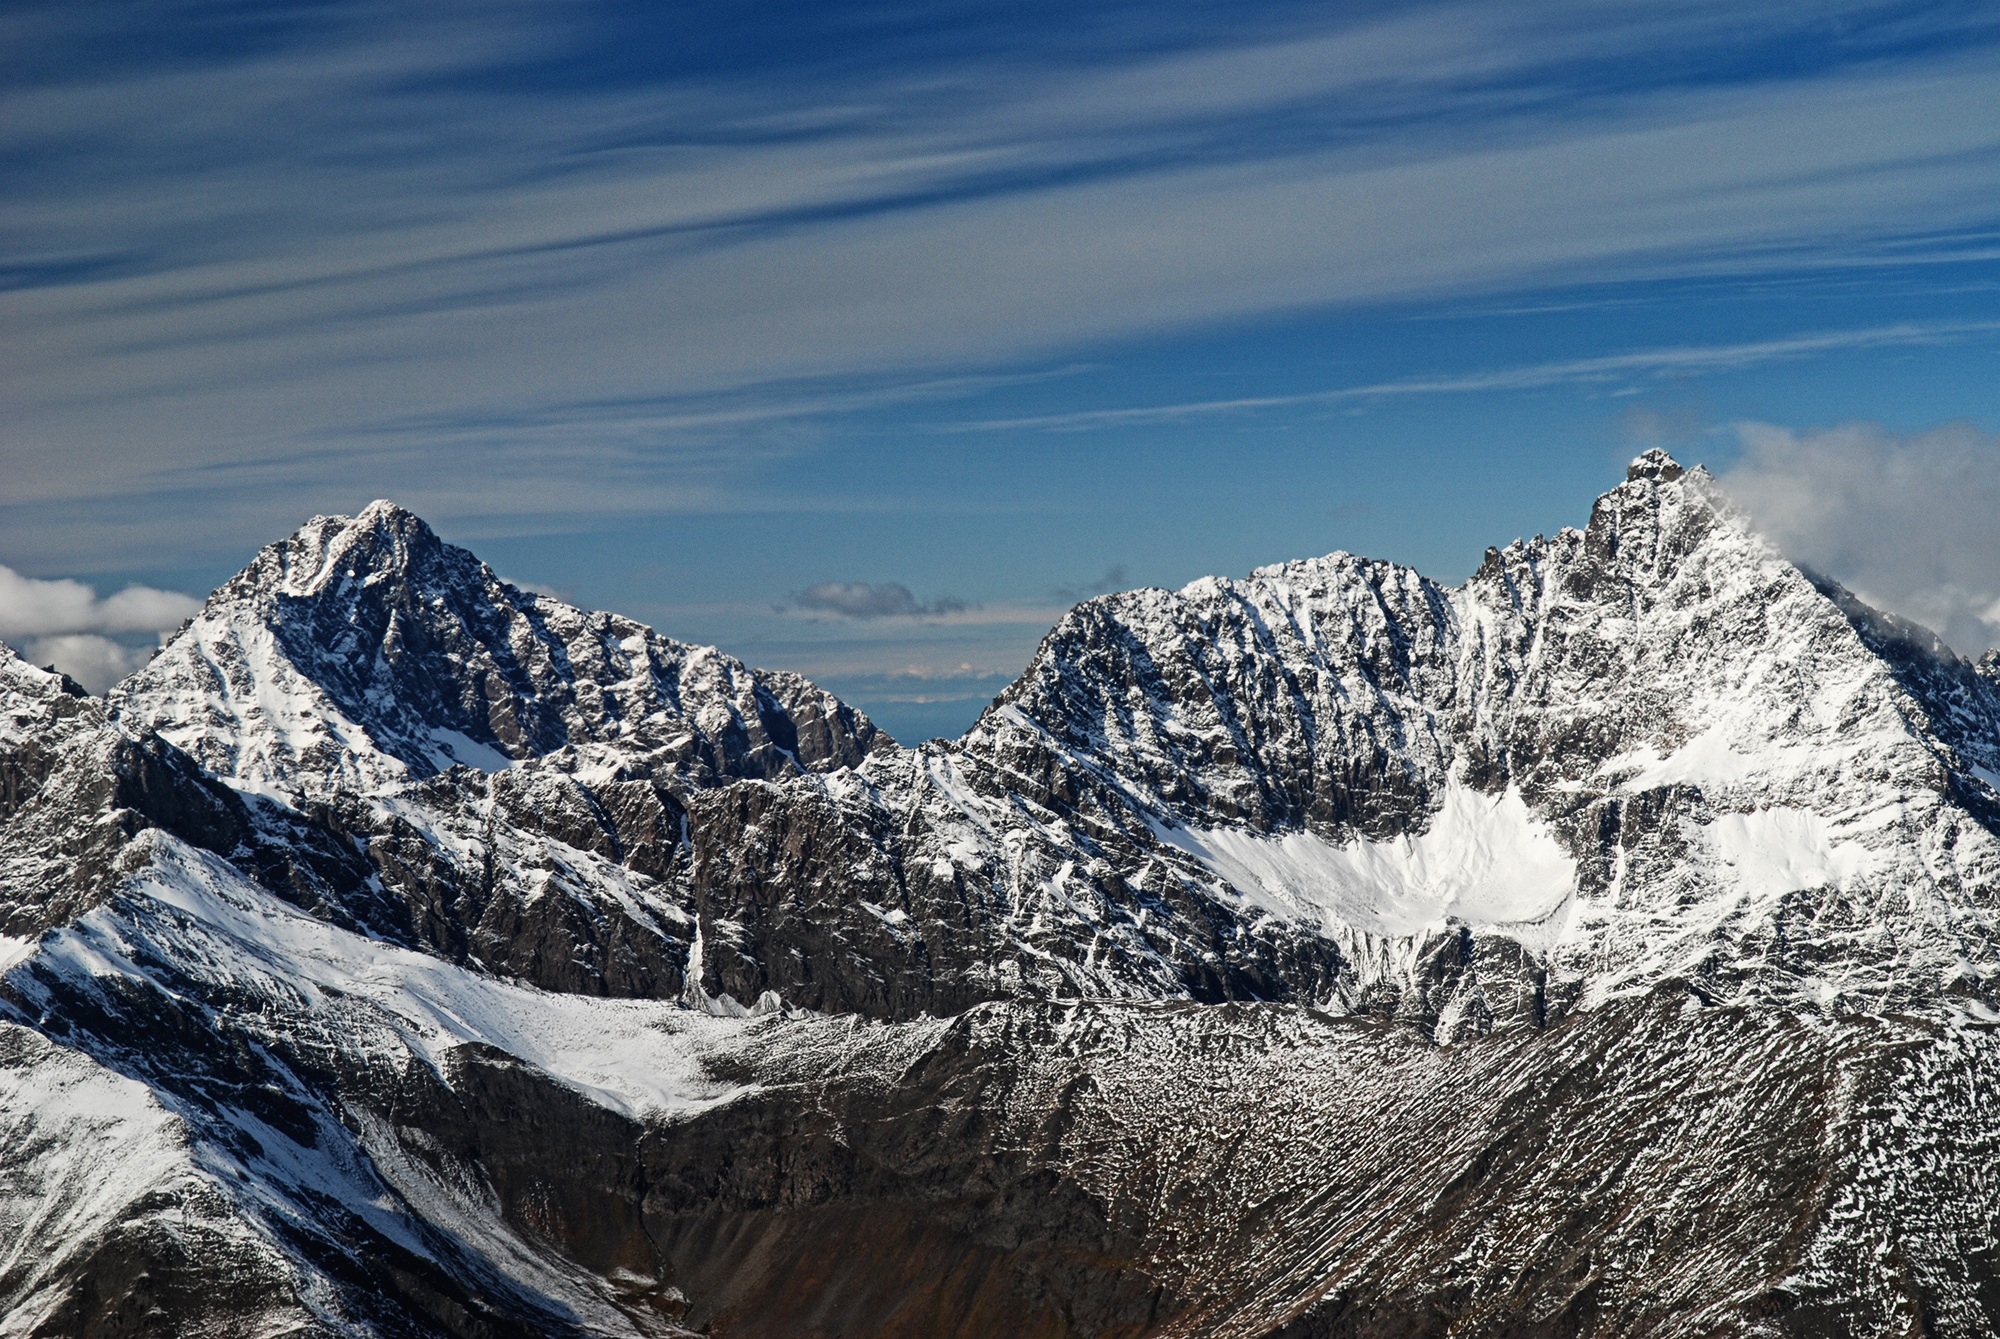
landscape, nature, wilderness, mountain, snow, winter, mountain range, travel, ice, scenic, glacier, natural, scenery, weather, america, tourism, season, ridge, summit, mountaineering, national, alps, plateau, fell, cirque, alaska, landform, mountain pass, geographical feature, mountainous landforms, geological phenomenon